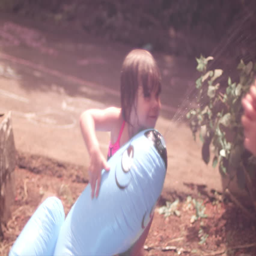
little girls playing outside in a sprinkler